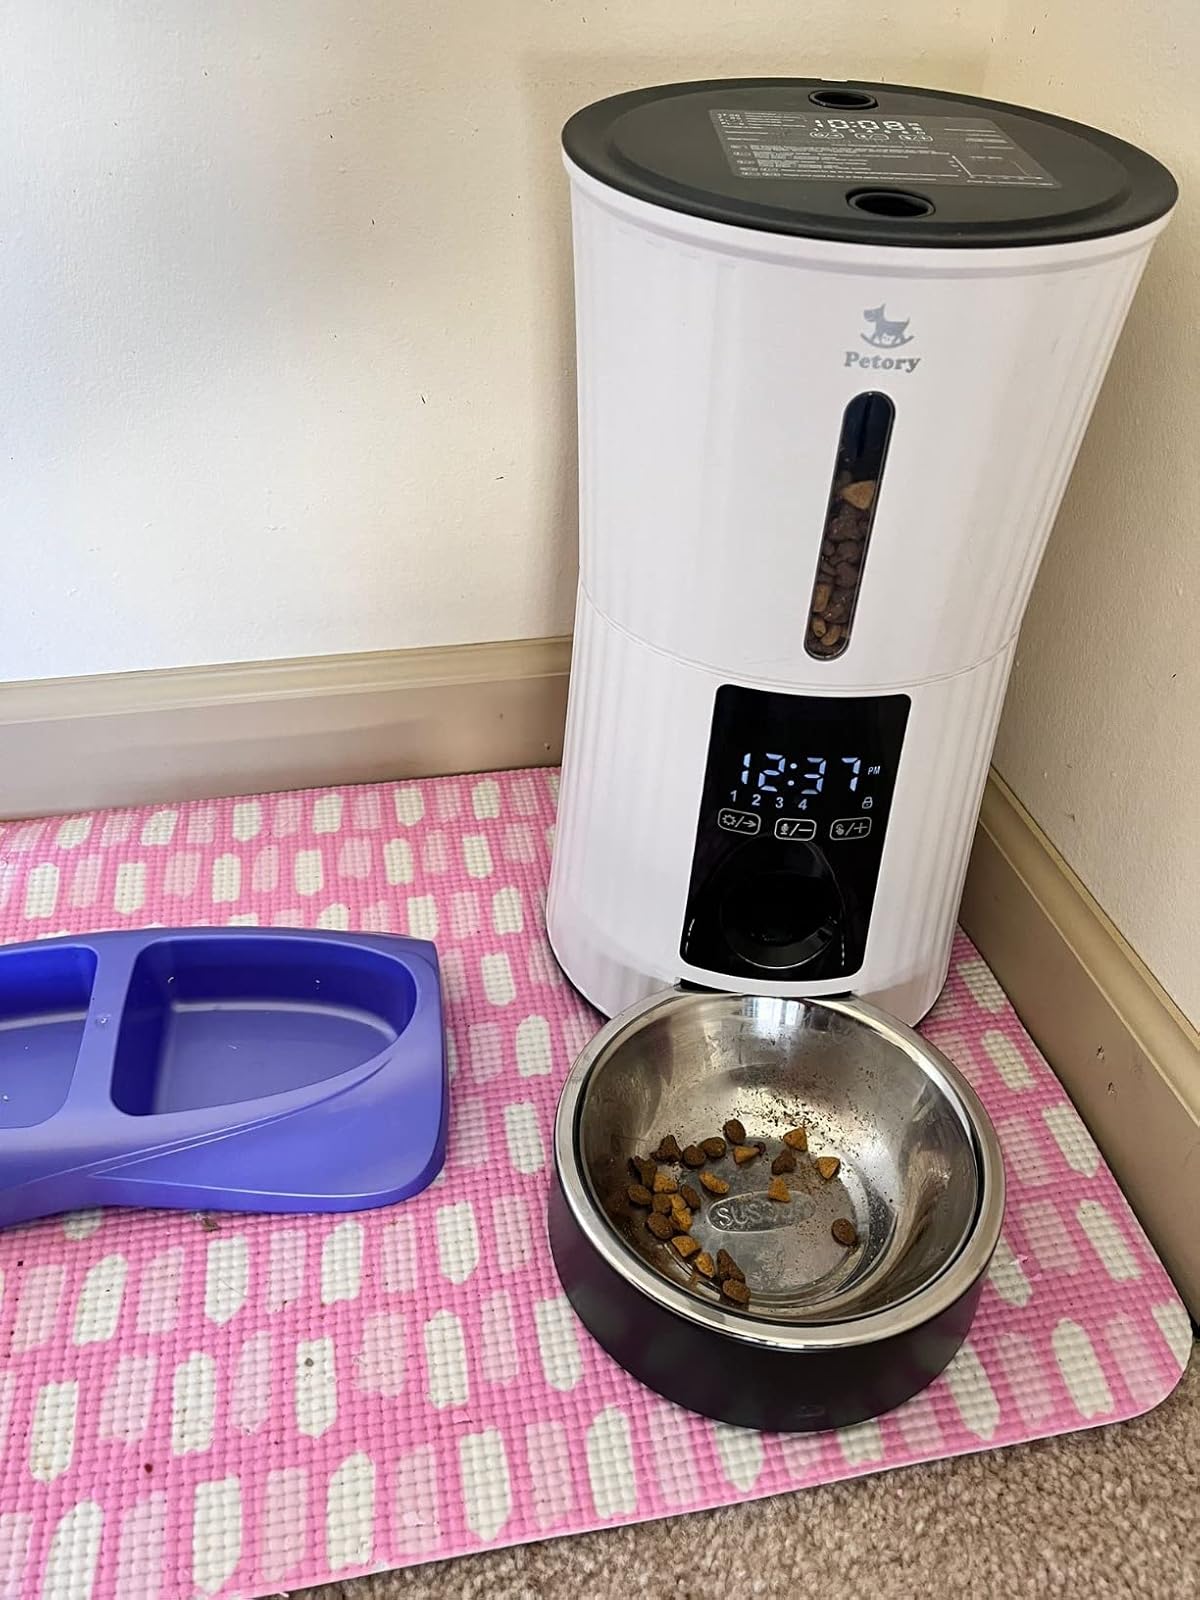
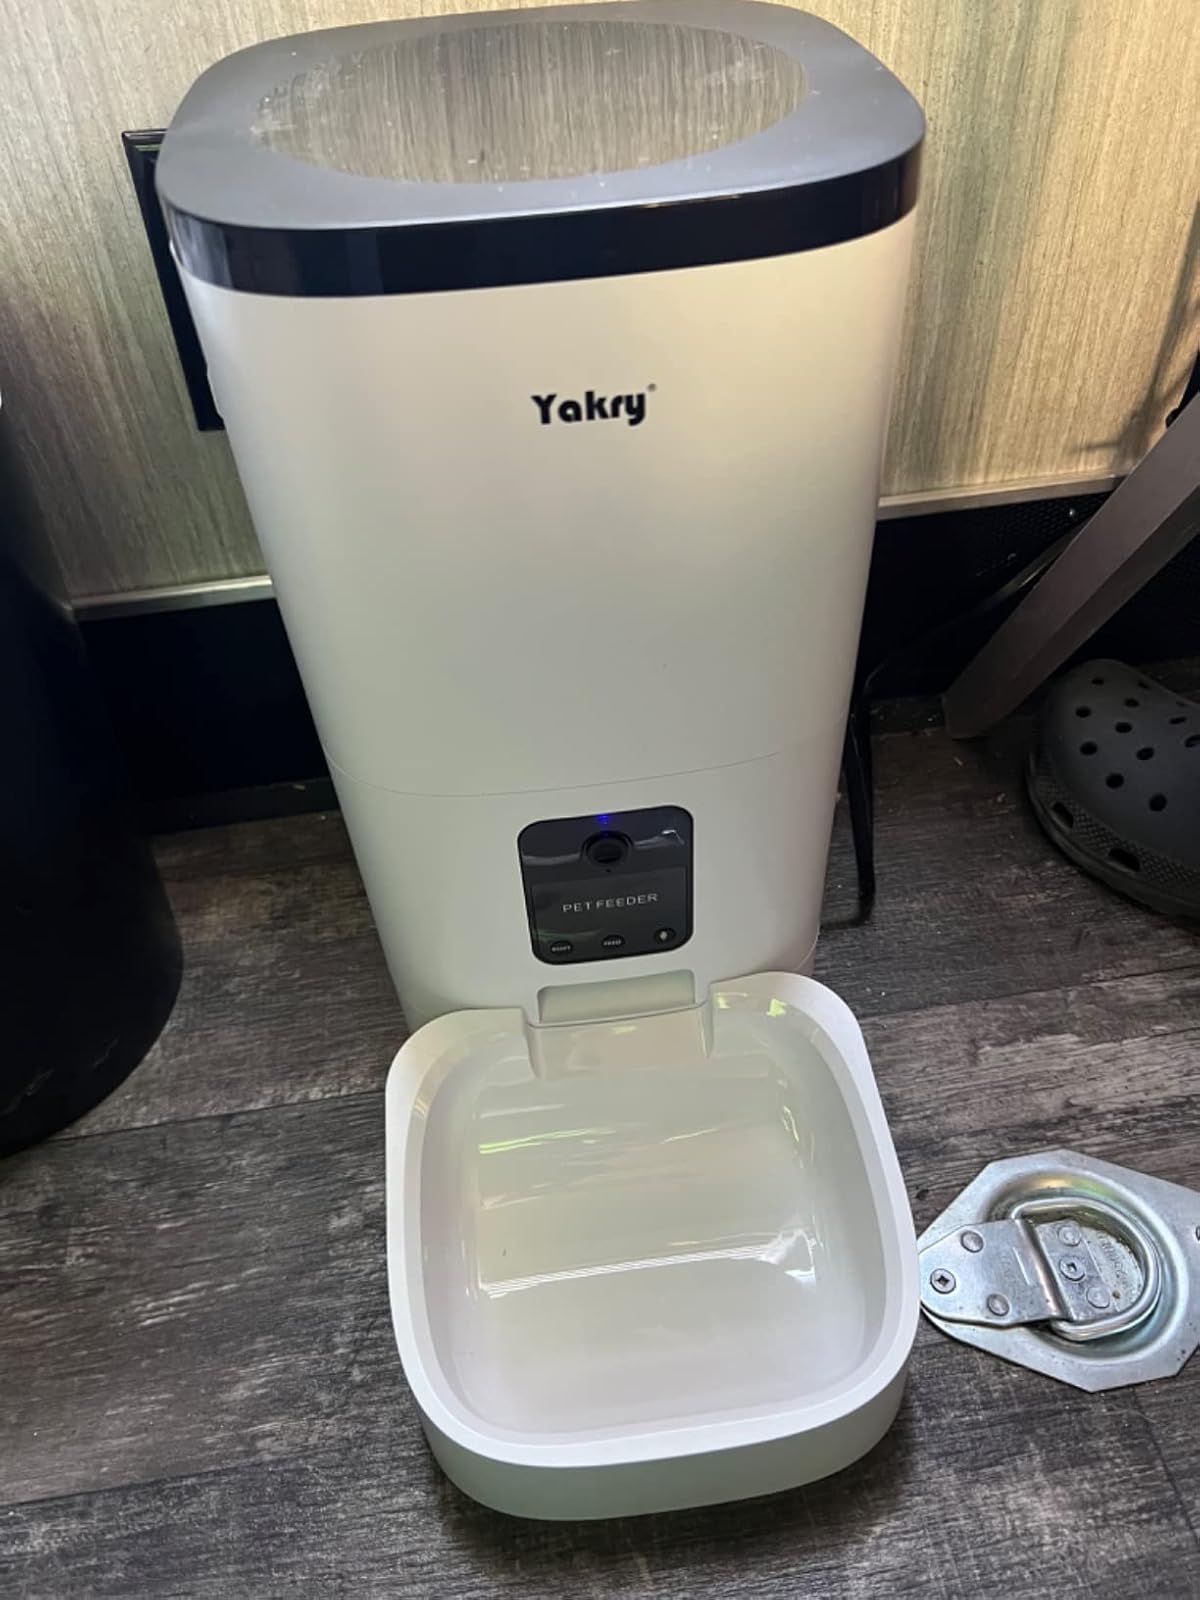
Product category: items_feeder
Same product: no